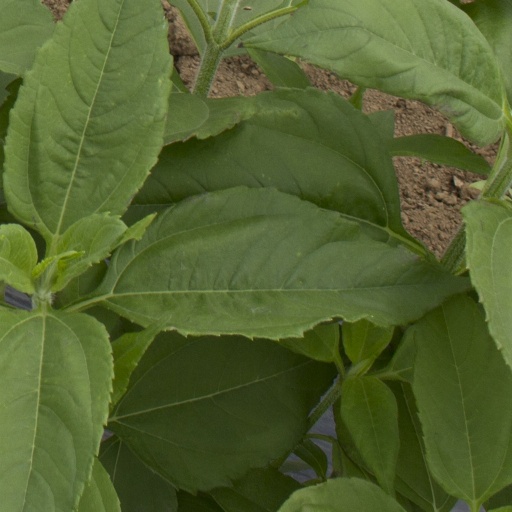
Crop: Jerusalem artichoke